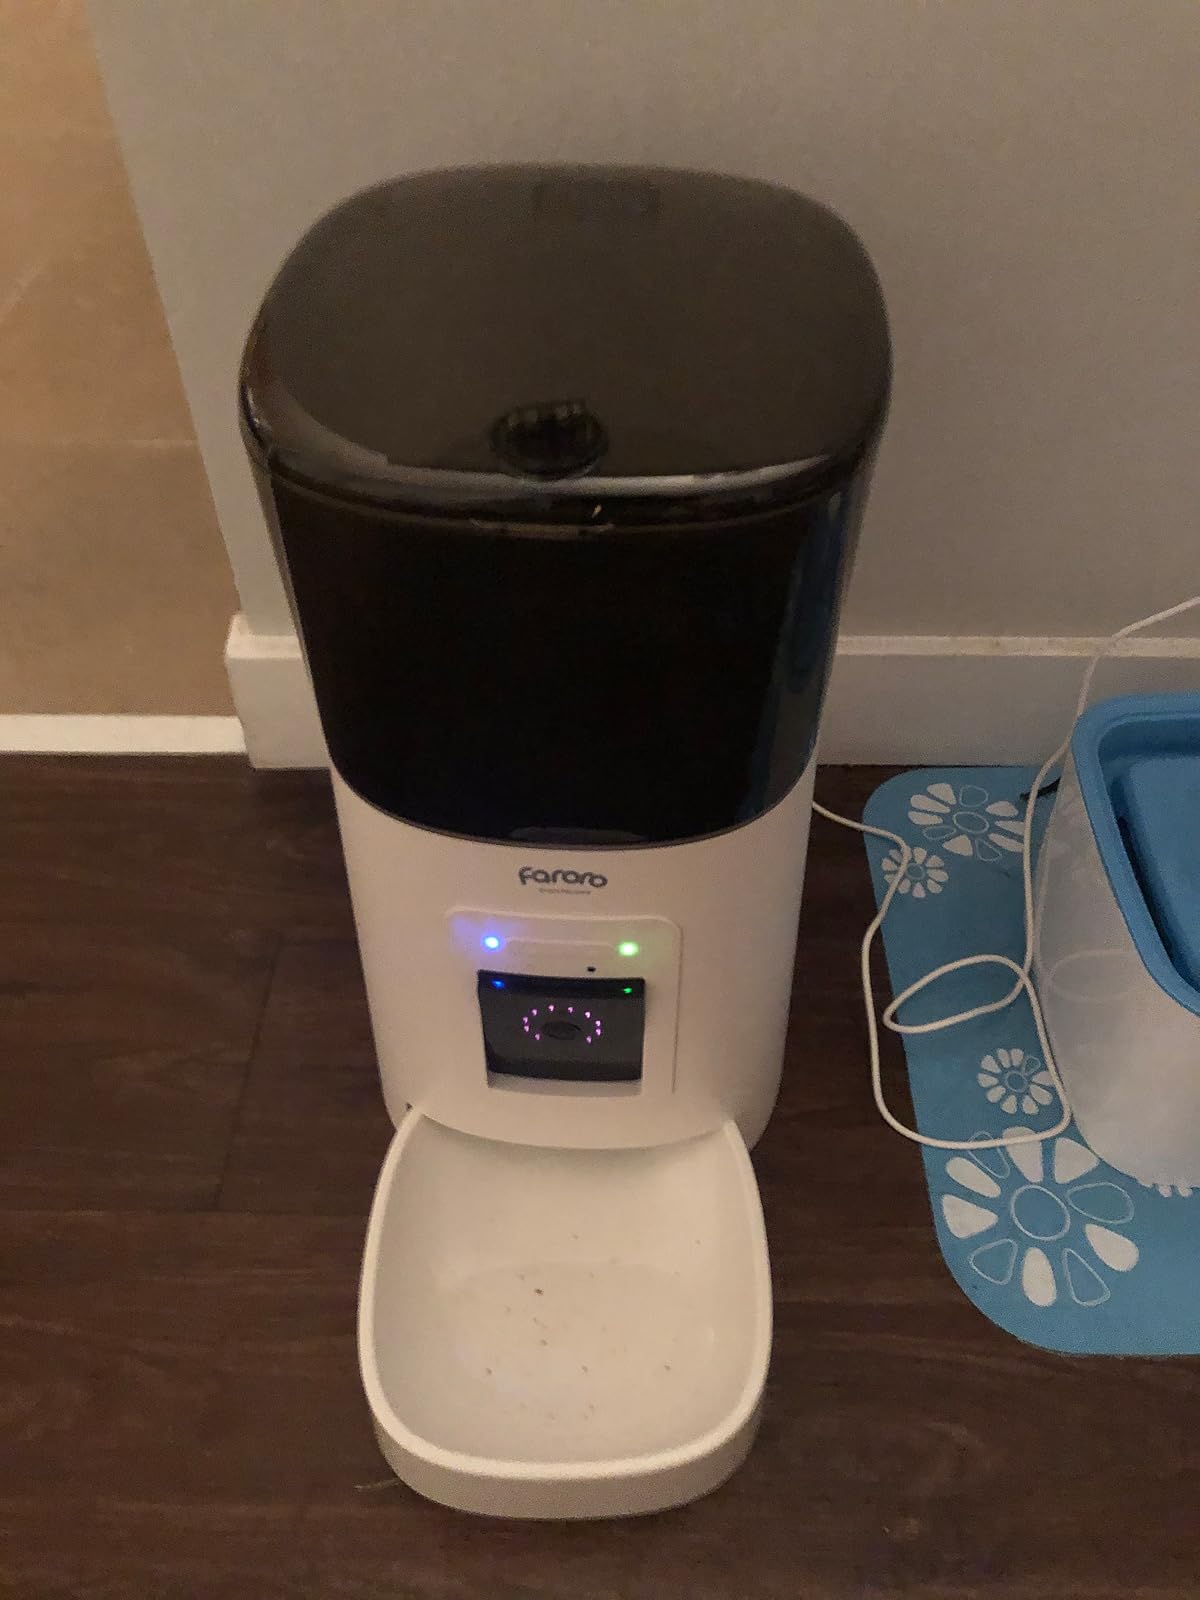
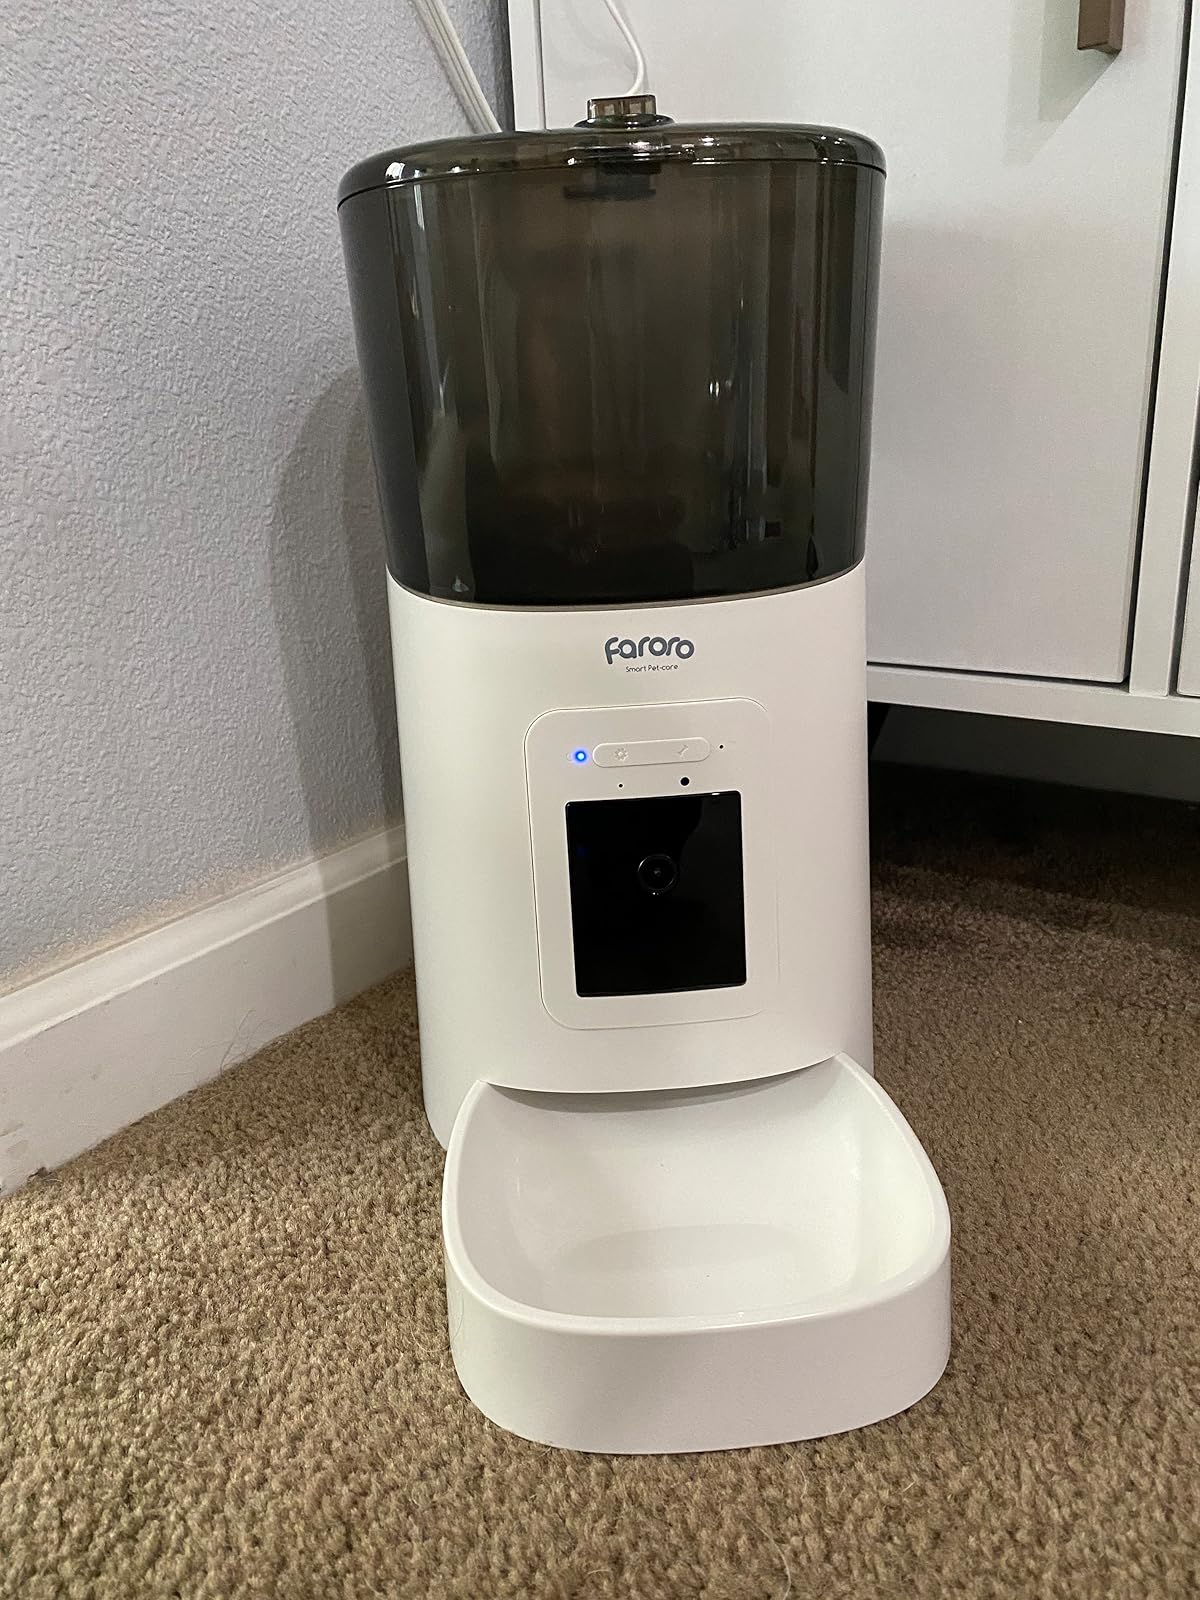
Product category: items_feeder
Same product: yes